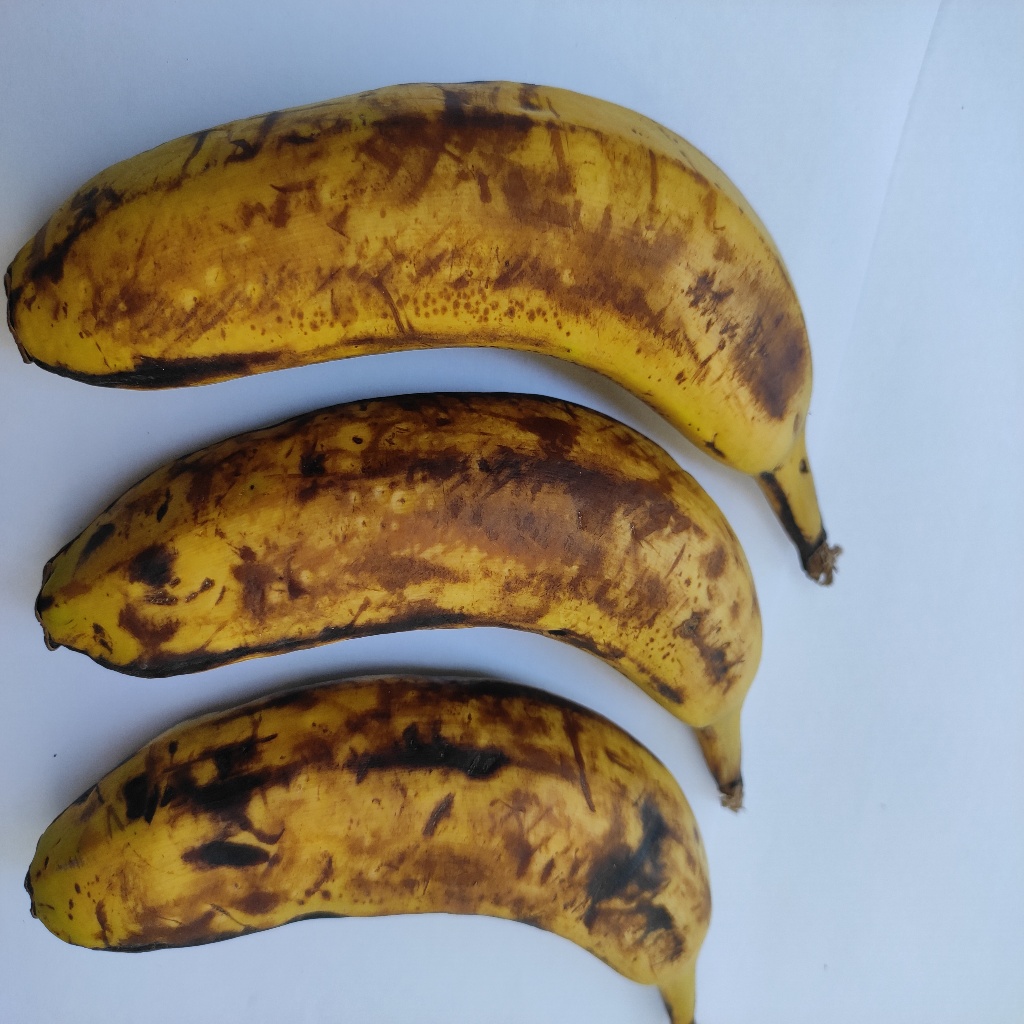
Crop: banana
Quality class: Defect